Soil

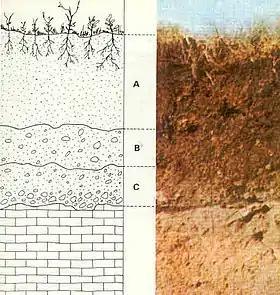
A, B, and C represent the soil profile, a notation firstly coined by Vasily Dokuchaev (1846–1903), the father of pedology. Here, A is the topsoil; B is a regolith; C is a saprolite (a less-weathered regolith); the bottom-most layer represents the bedrock.

A typical soil is about 50% solids (45% mineral and 5% organic matter), and 50% voids (or pores) of which half is occupied by water and half by gas. The percent soil mineral and organic content can be treated as a constant (in the short term), while the percent soil water and gas content is considered highly variable whereby a rise in one is simultaneously balanced by a reduction in the other. The pore space allows for the infiltration and movement of air and water, both of which are critical for life existing in soil. Compaction, a common problem with soils, reduces this space, preventing air and water from reaching plant roots and soil organisms.